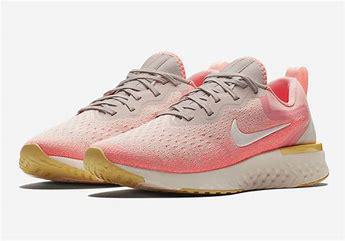
Brand: Nike
Model: Odyssey React